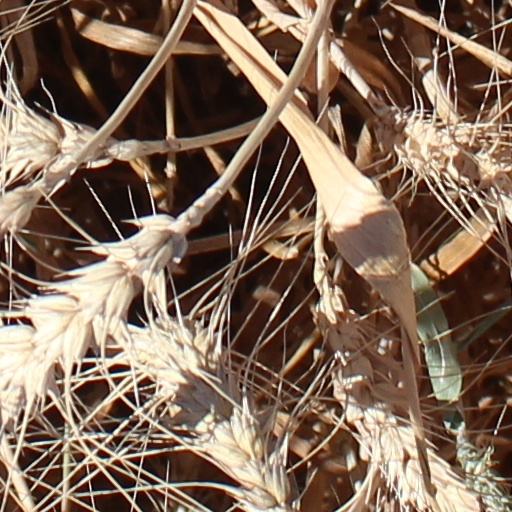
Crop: wheat